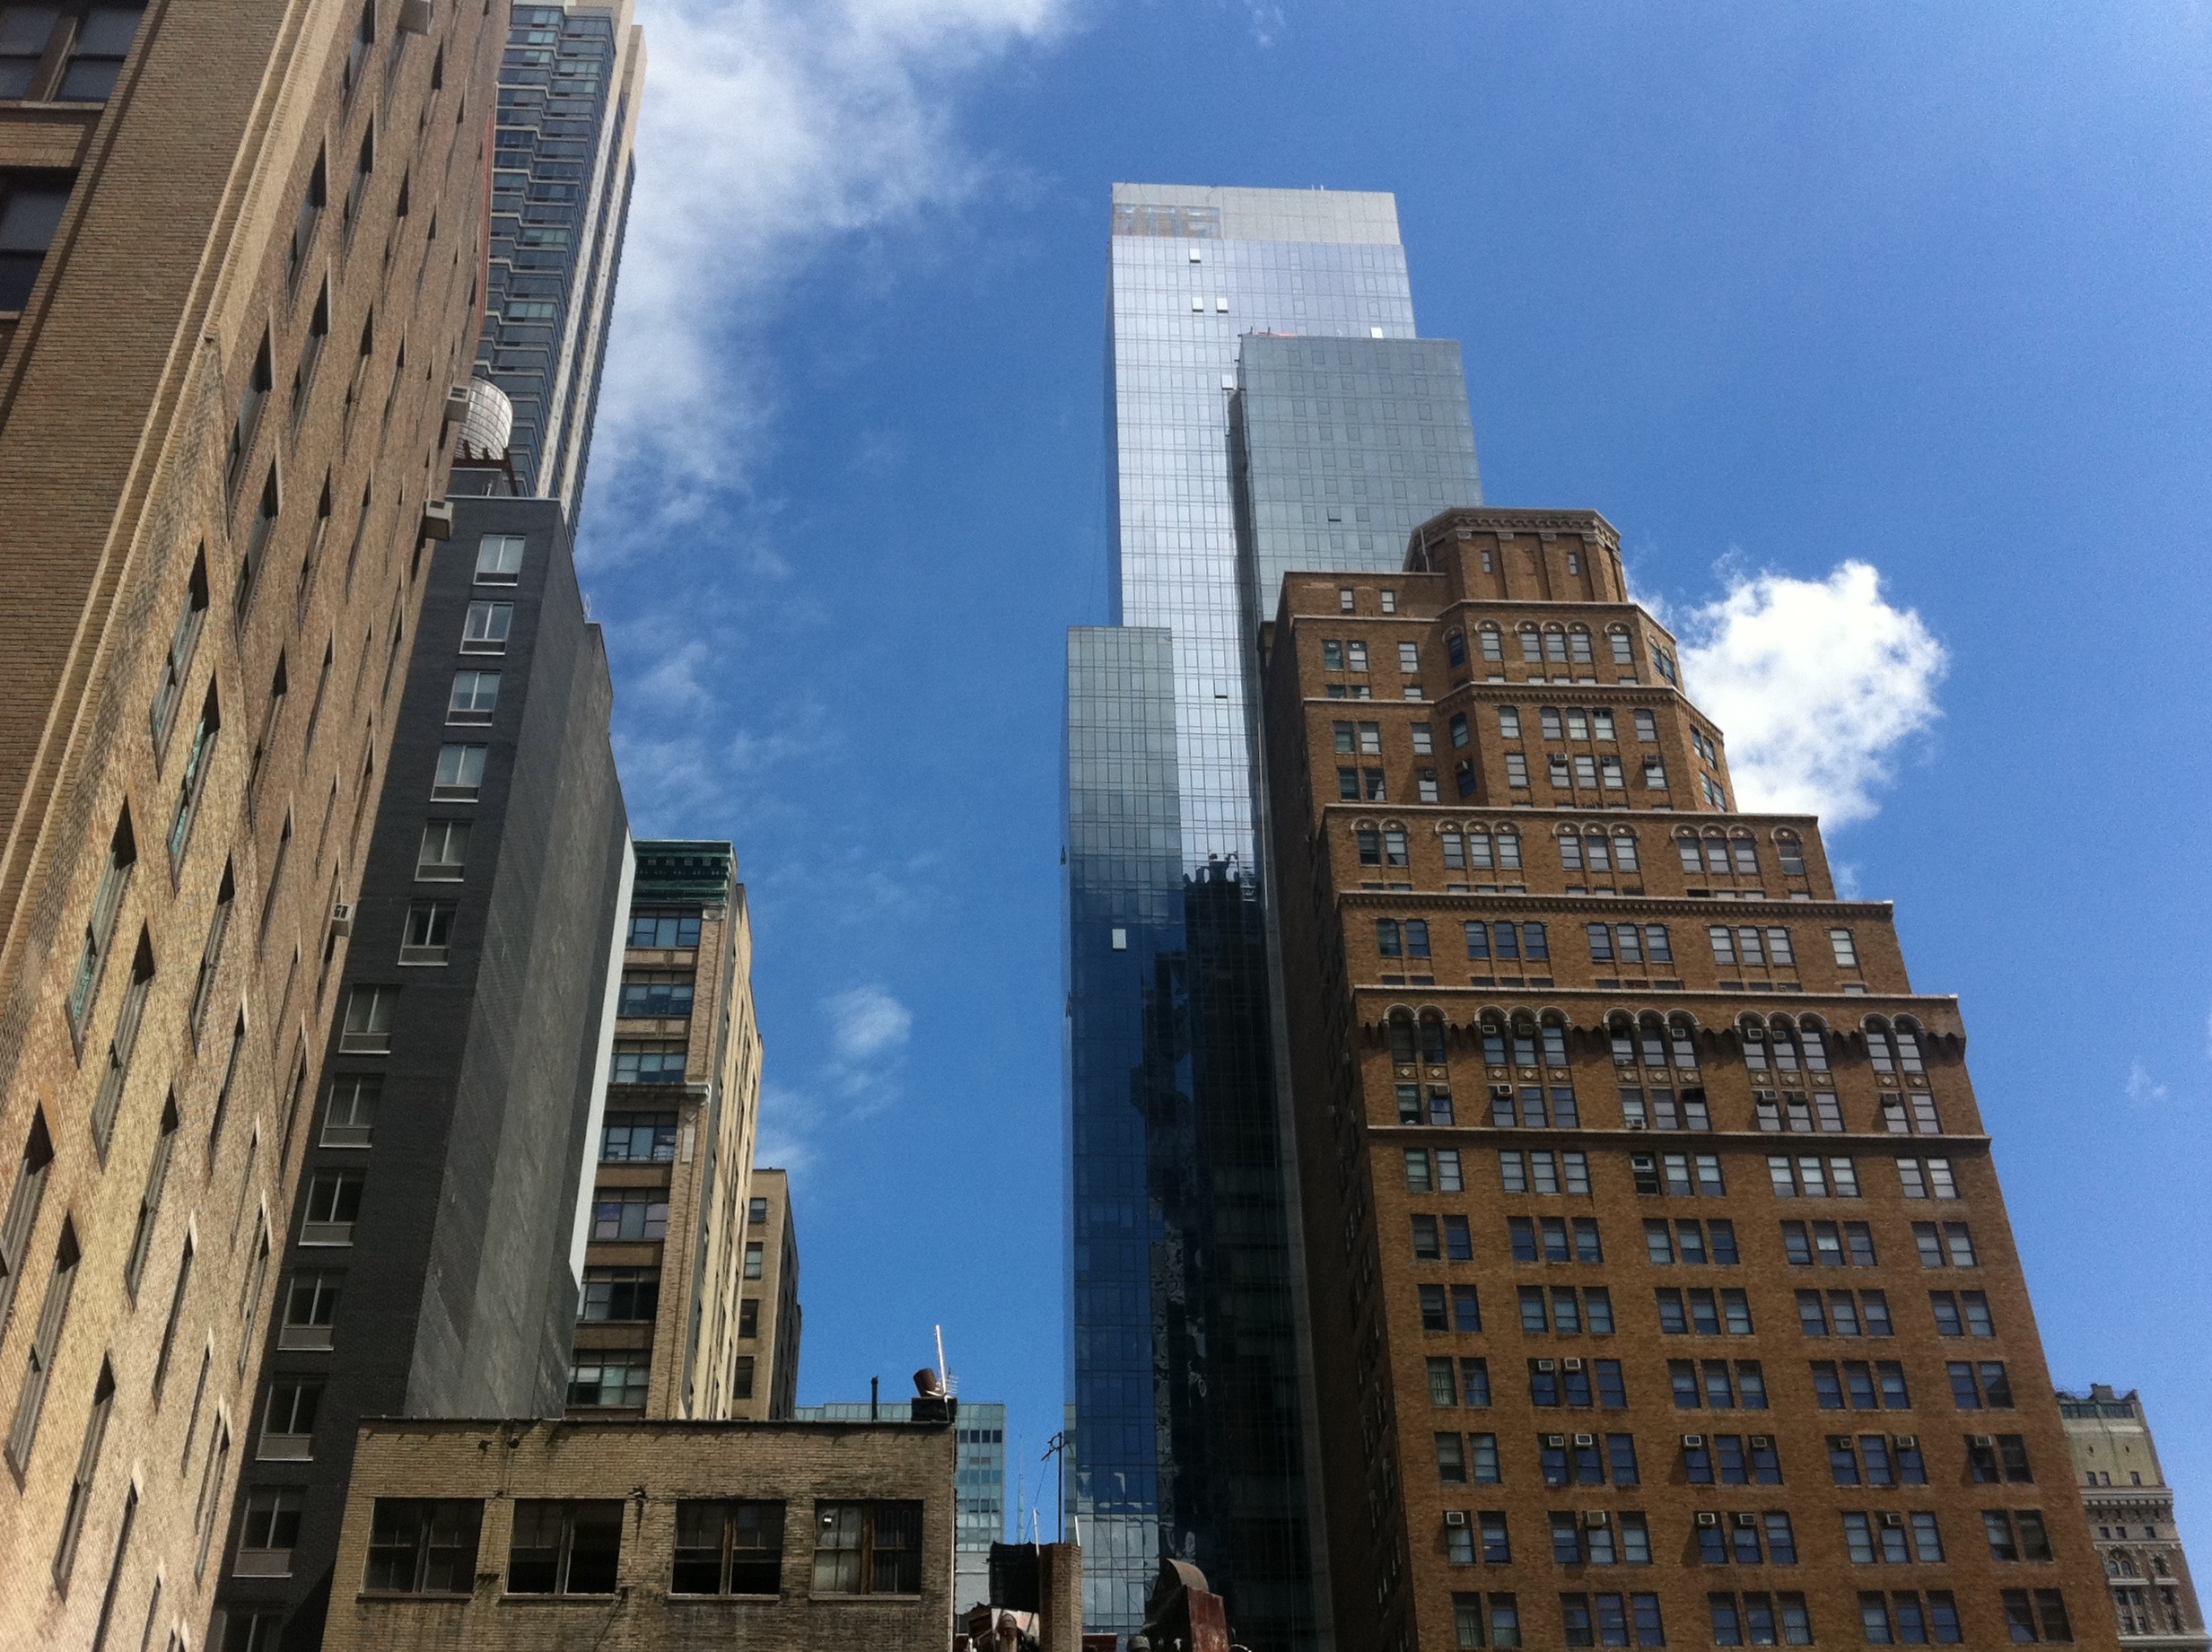
architecture, skyline, building, city, skyscraper, cityscape, downtown, tower, landmark, facade, tower block, metropolis, condominium, neighbourhood, urban area, residential area, human settlement, metropolitan area